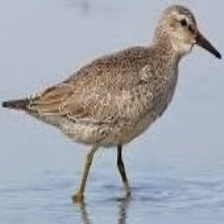
Species: RED KNOT
Scientific name: CALIDRIS CANUTUS
ImageNet parent category: red-backed_sandpiper